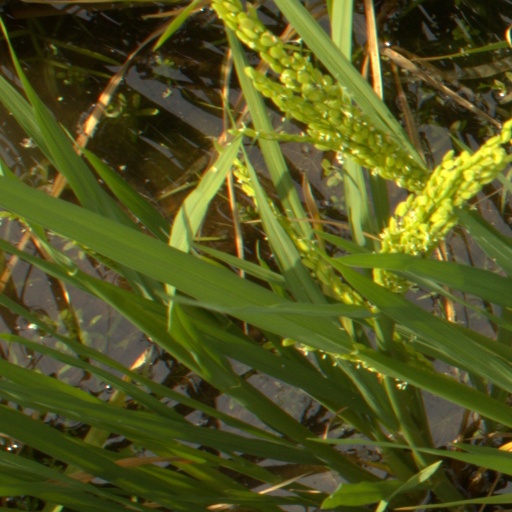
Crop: rice